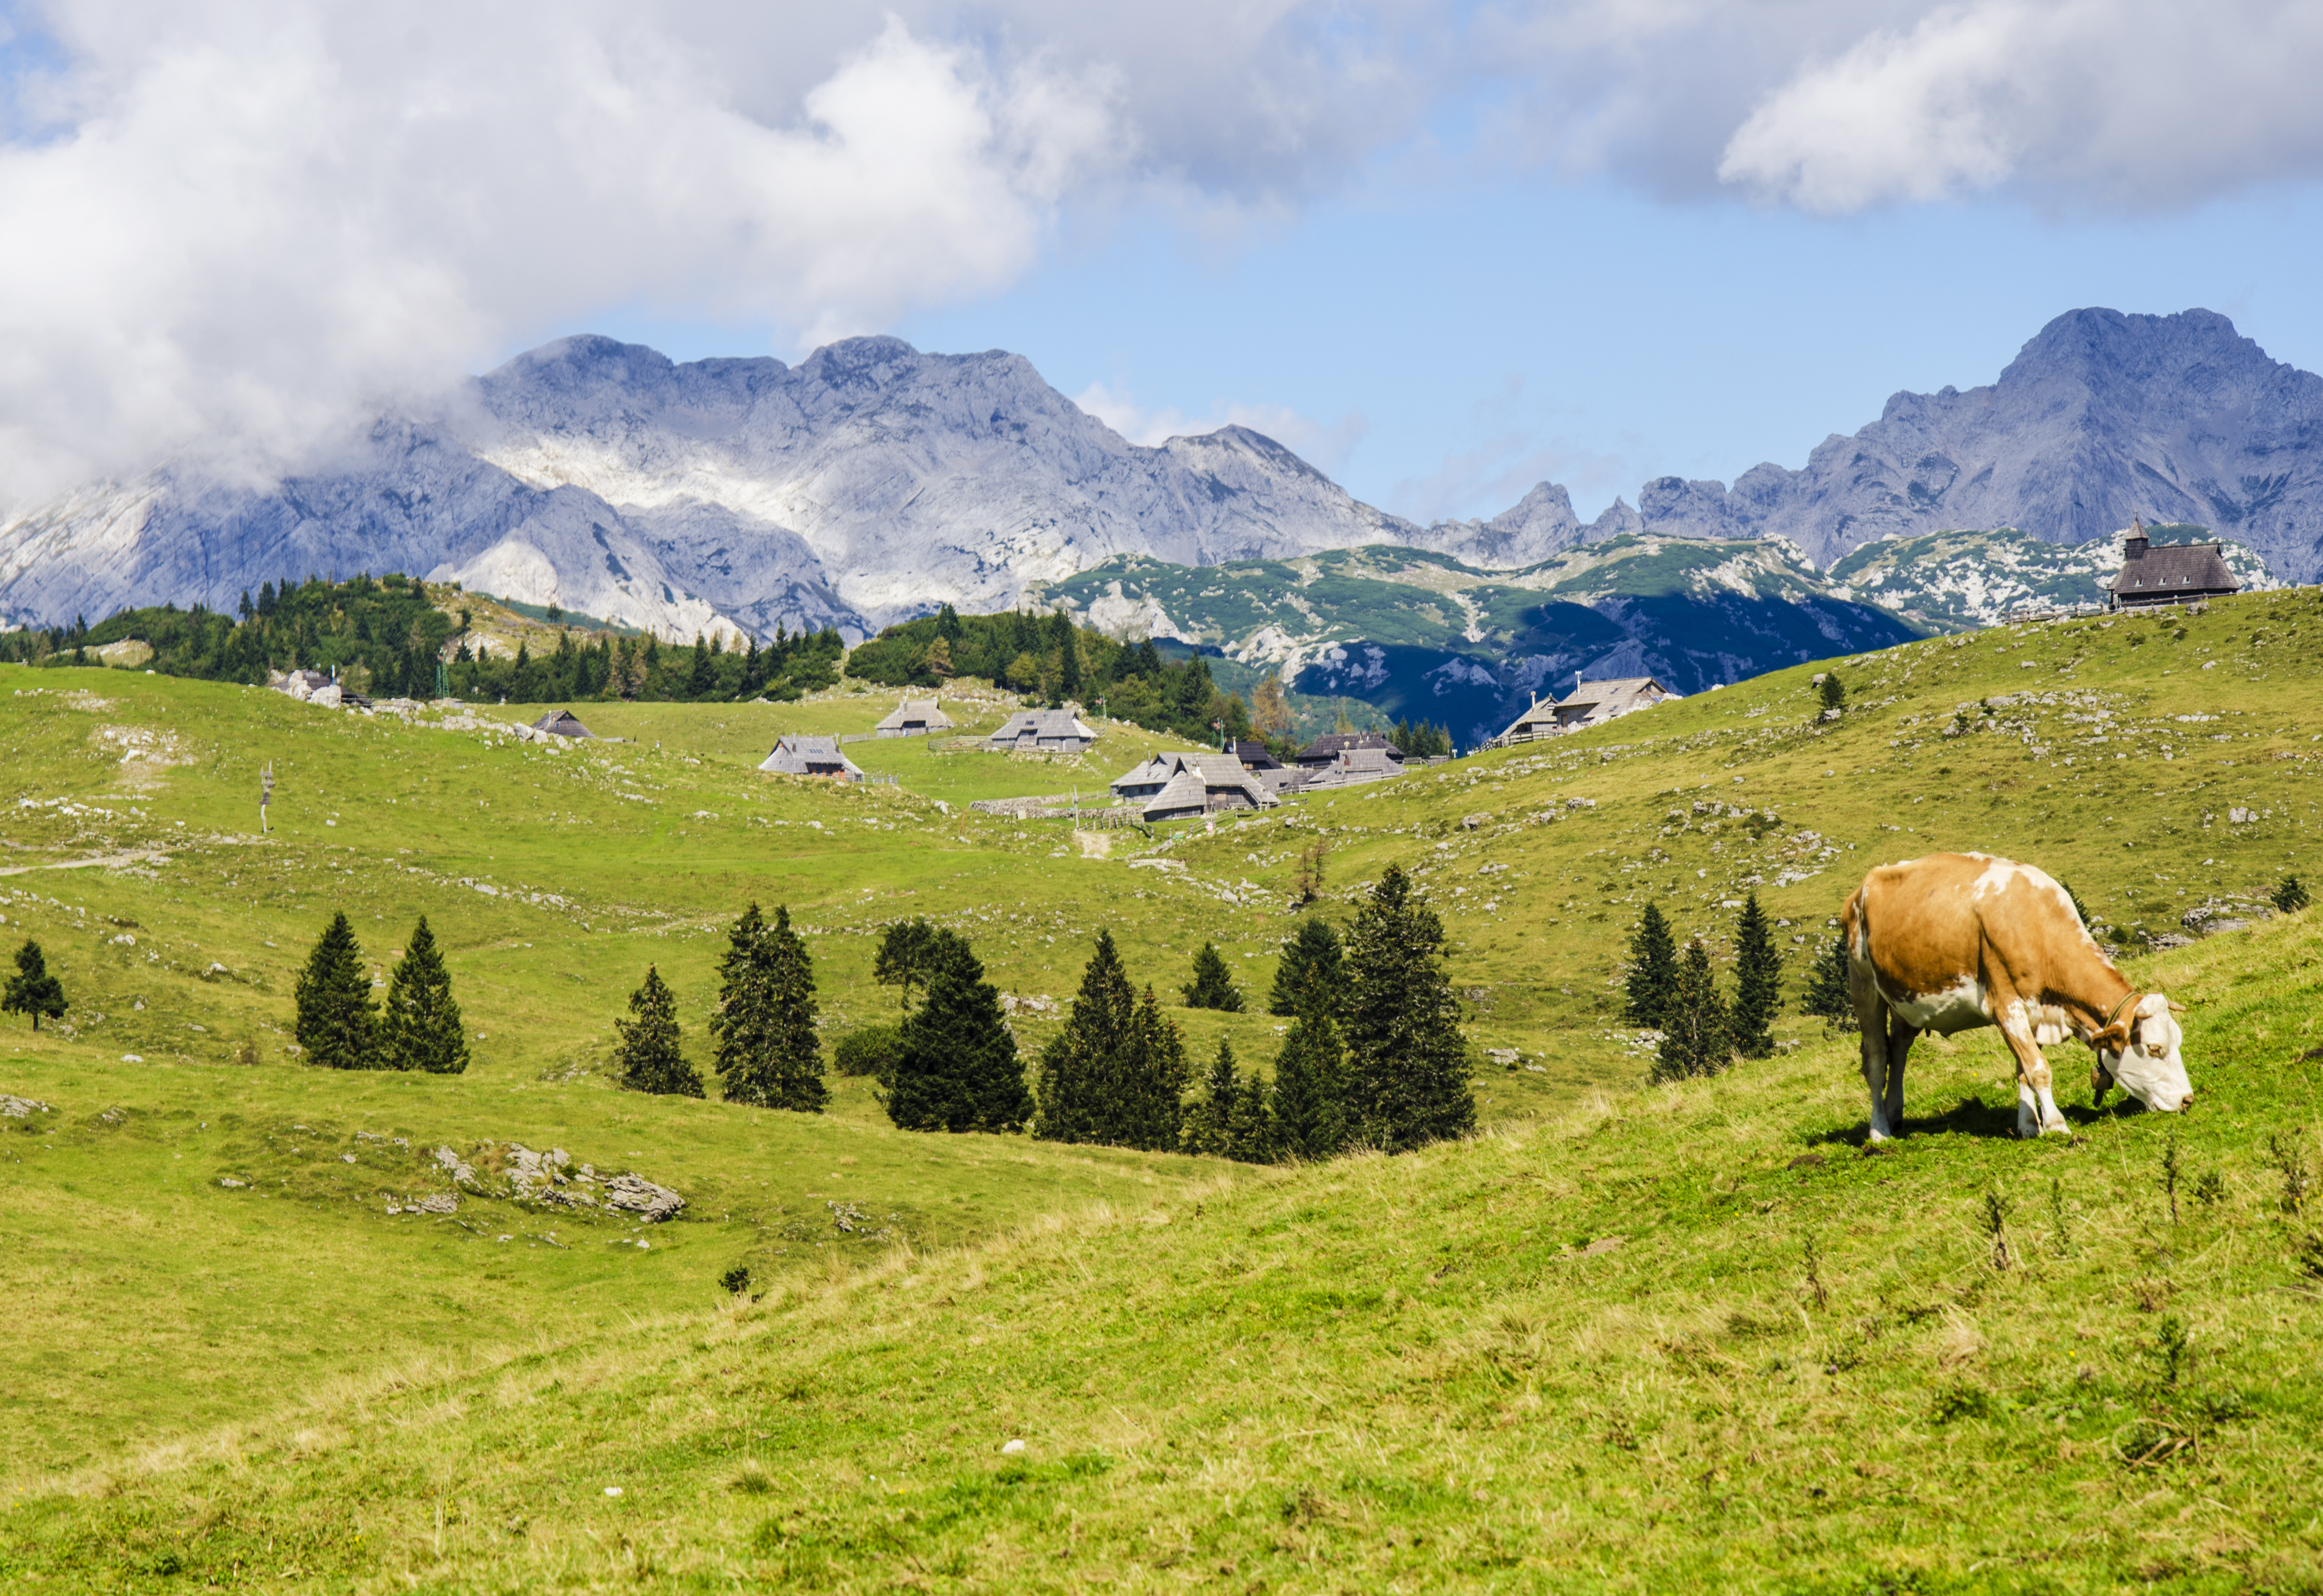
landscape, grass, outdoor, wilderness, walking, mountain, field, meadow, prairie, countryside, hill, animal, valley, mountain range, green, cow, pasture, grazing, cumulus, highland, ridge, plain, trees, clouds, publicdomain, mountains, alps, grassland, homes, houses, plateau, fell, ecosystem, huts, rural area, geographical feature, mountainous landforms